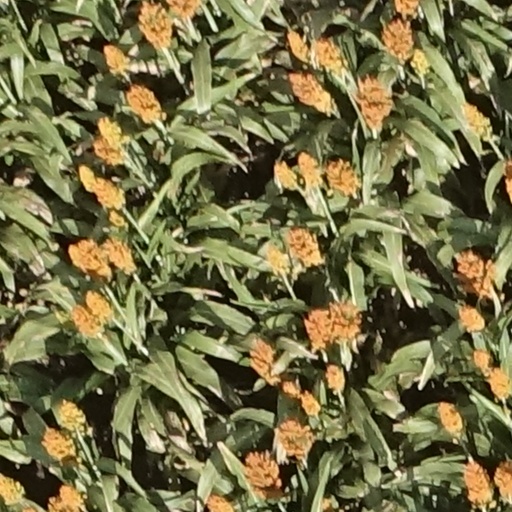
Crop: sorghum